Benjamin Sweet

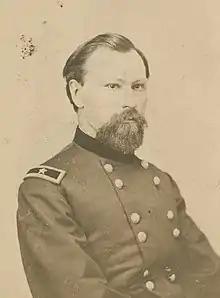

Benjamin Jeffery Sweet (April 24, 1832 – January 1, 1874) was an American lawyer, politician, public administrator, and Union Army officer. He was a member of the Wisconsin State Senate and a Deputy Commissioner of Internal Revenue.